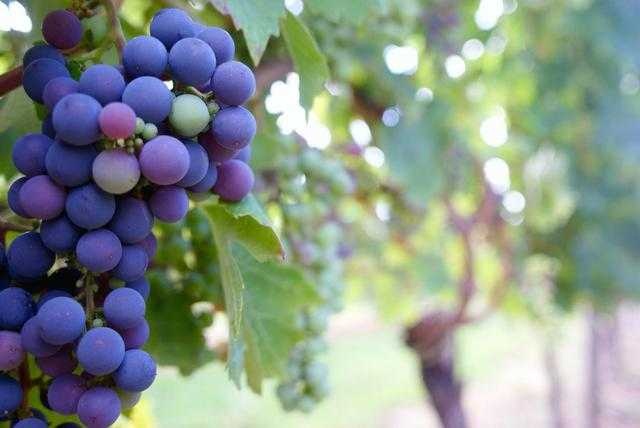
Label: Grapes